Toronto subway

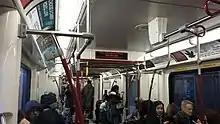
The Toronto Rocket uses orange LED signs to provide visible stop announcements.

Prior to 2017, when subway guards operated the doors from the fifth car instead of the trailing car in the T1 trains on Line 2, different platform markers were used. The following markers have now fallen into disuse as a result of a March 2017 policy change that required all guards to work from the trailing car on Line 2: